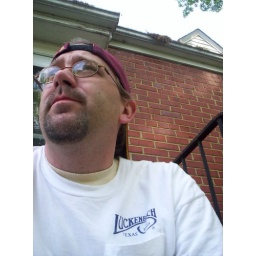
just watching the cars and an amazing number of redheads drive by my sister's house in riva...